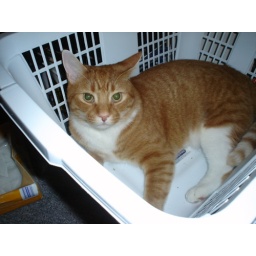
He prefers the laundry basket when there are clean clothes in it. I, however, do not... =)